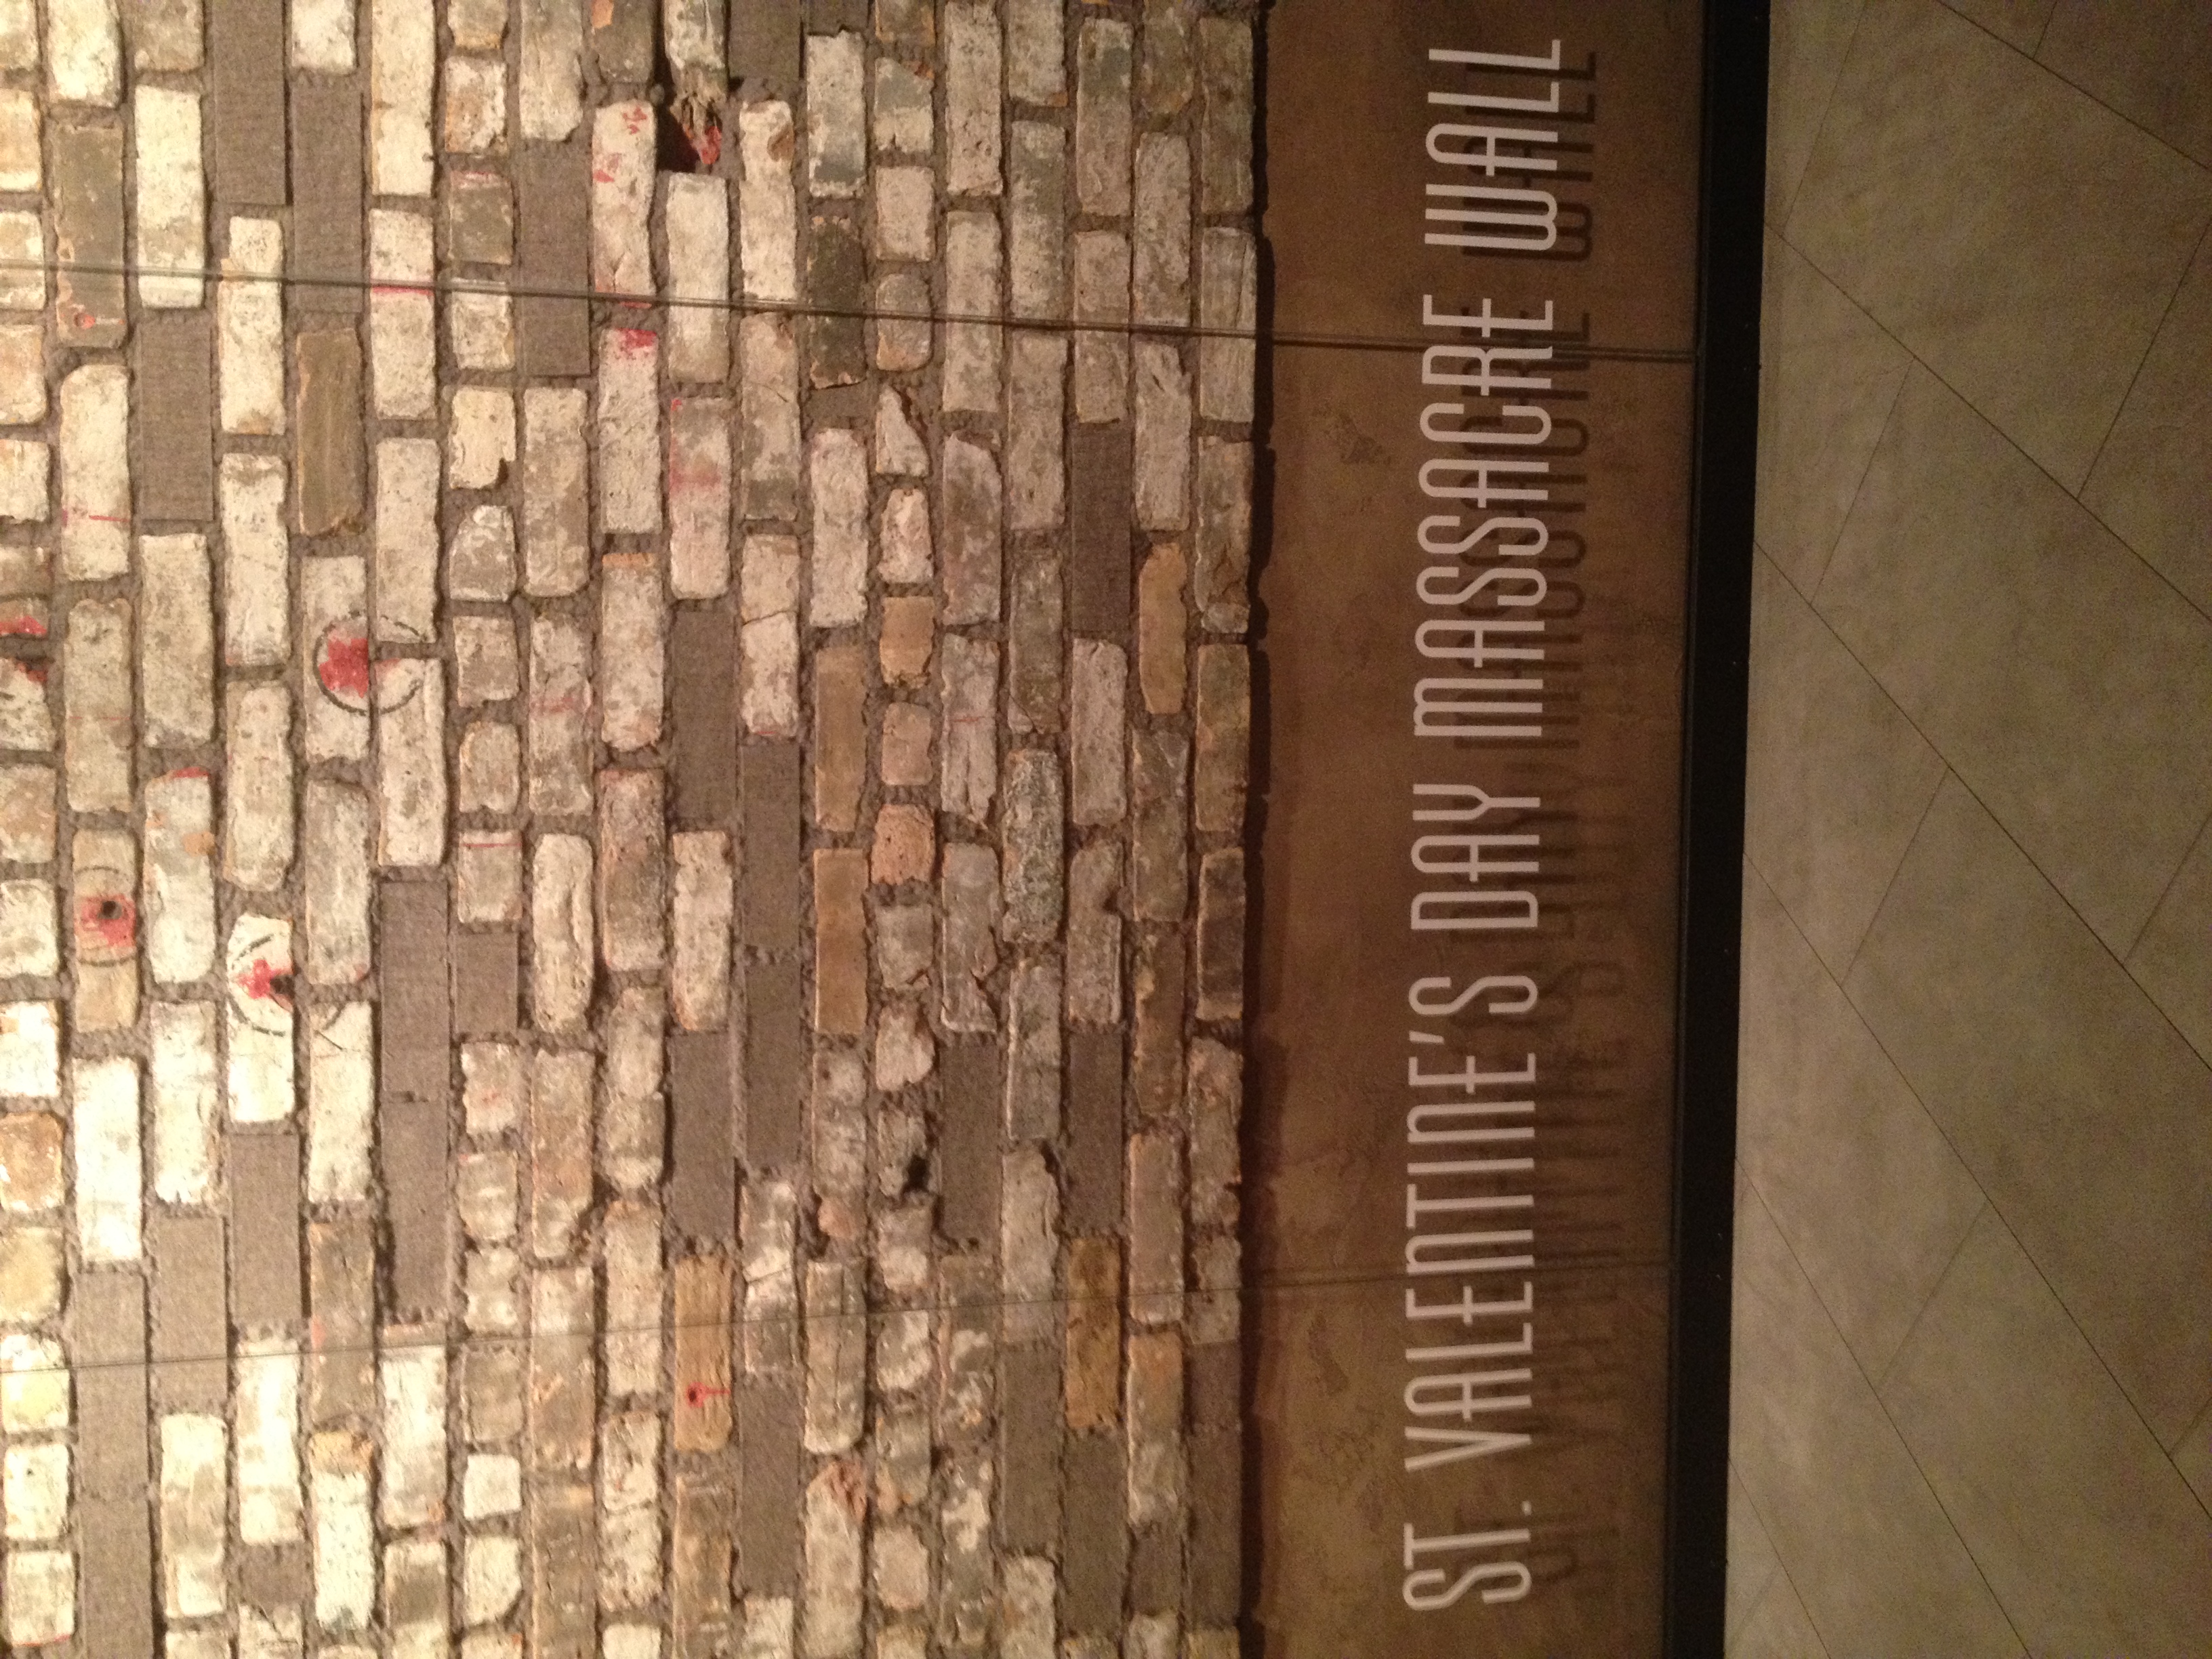
wood, floor, wall, tile, brick, material, art, brickwork, flooring